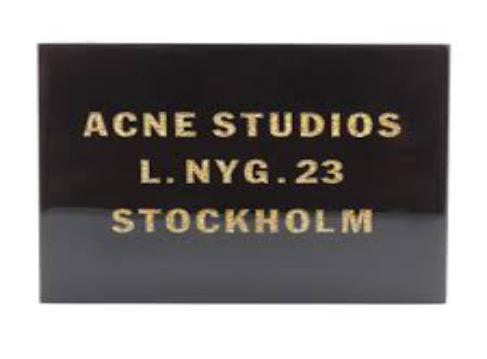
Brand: Acne Studios
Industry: Clothes